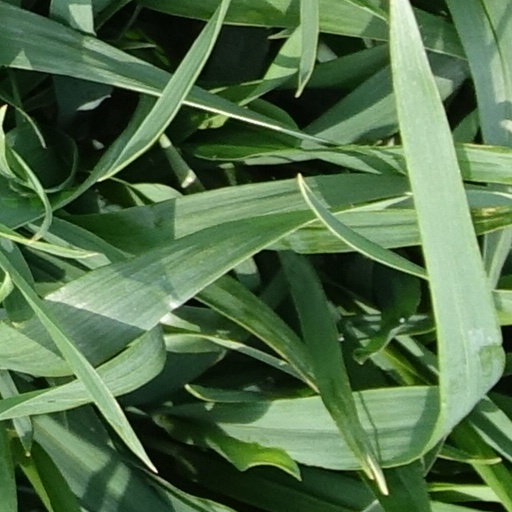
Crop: wheat